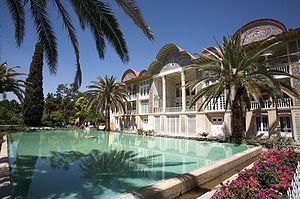
Chiraz ou Shiraz est une ville du sud-ouest de l'Iran. C'est la capitale de la province du Fars.